RAF Waddington

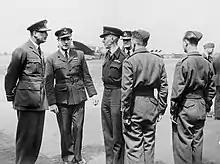
During his visit to RAF Waddington in June 1944, Prince Henry, Duke of Gloucester, meets the crews of No. 467 Squadron RAAF.

During the Cold War, RAF Waddington became an Avro Vulcan V-bomber station, with No. 83 Squadron being the first in the RAF to receive the Vulcan in May 1957. It continued in this role until 1984, when the last Vulcan squadron, No. 50 Squadron, disbanded. From 1968, the UK nuclear deterrent was transferred to Polaris submarines, beginning with .